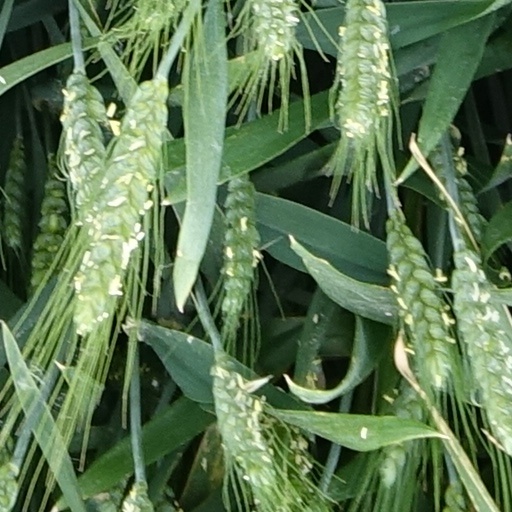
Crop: wheat